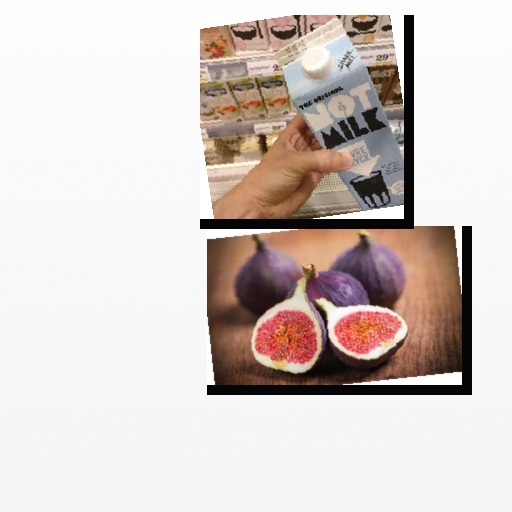
Food items: fig, oat_milk